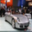
Label: automobile